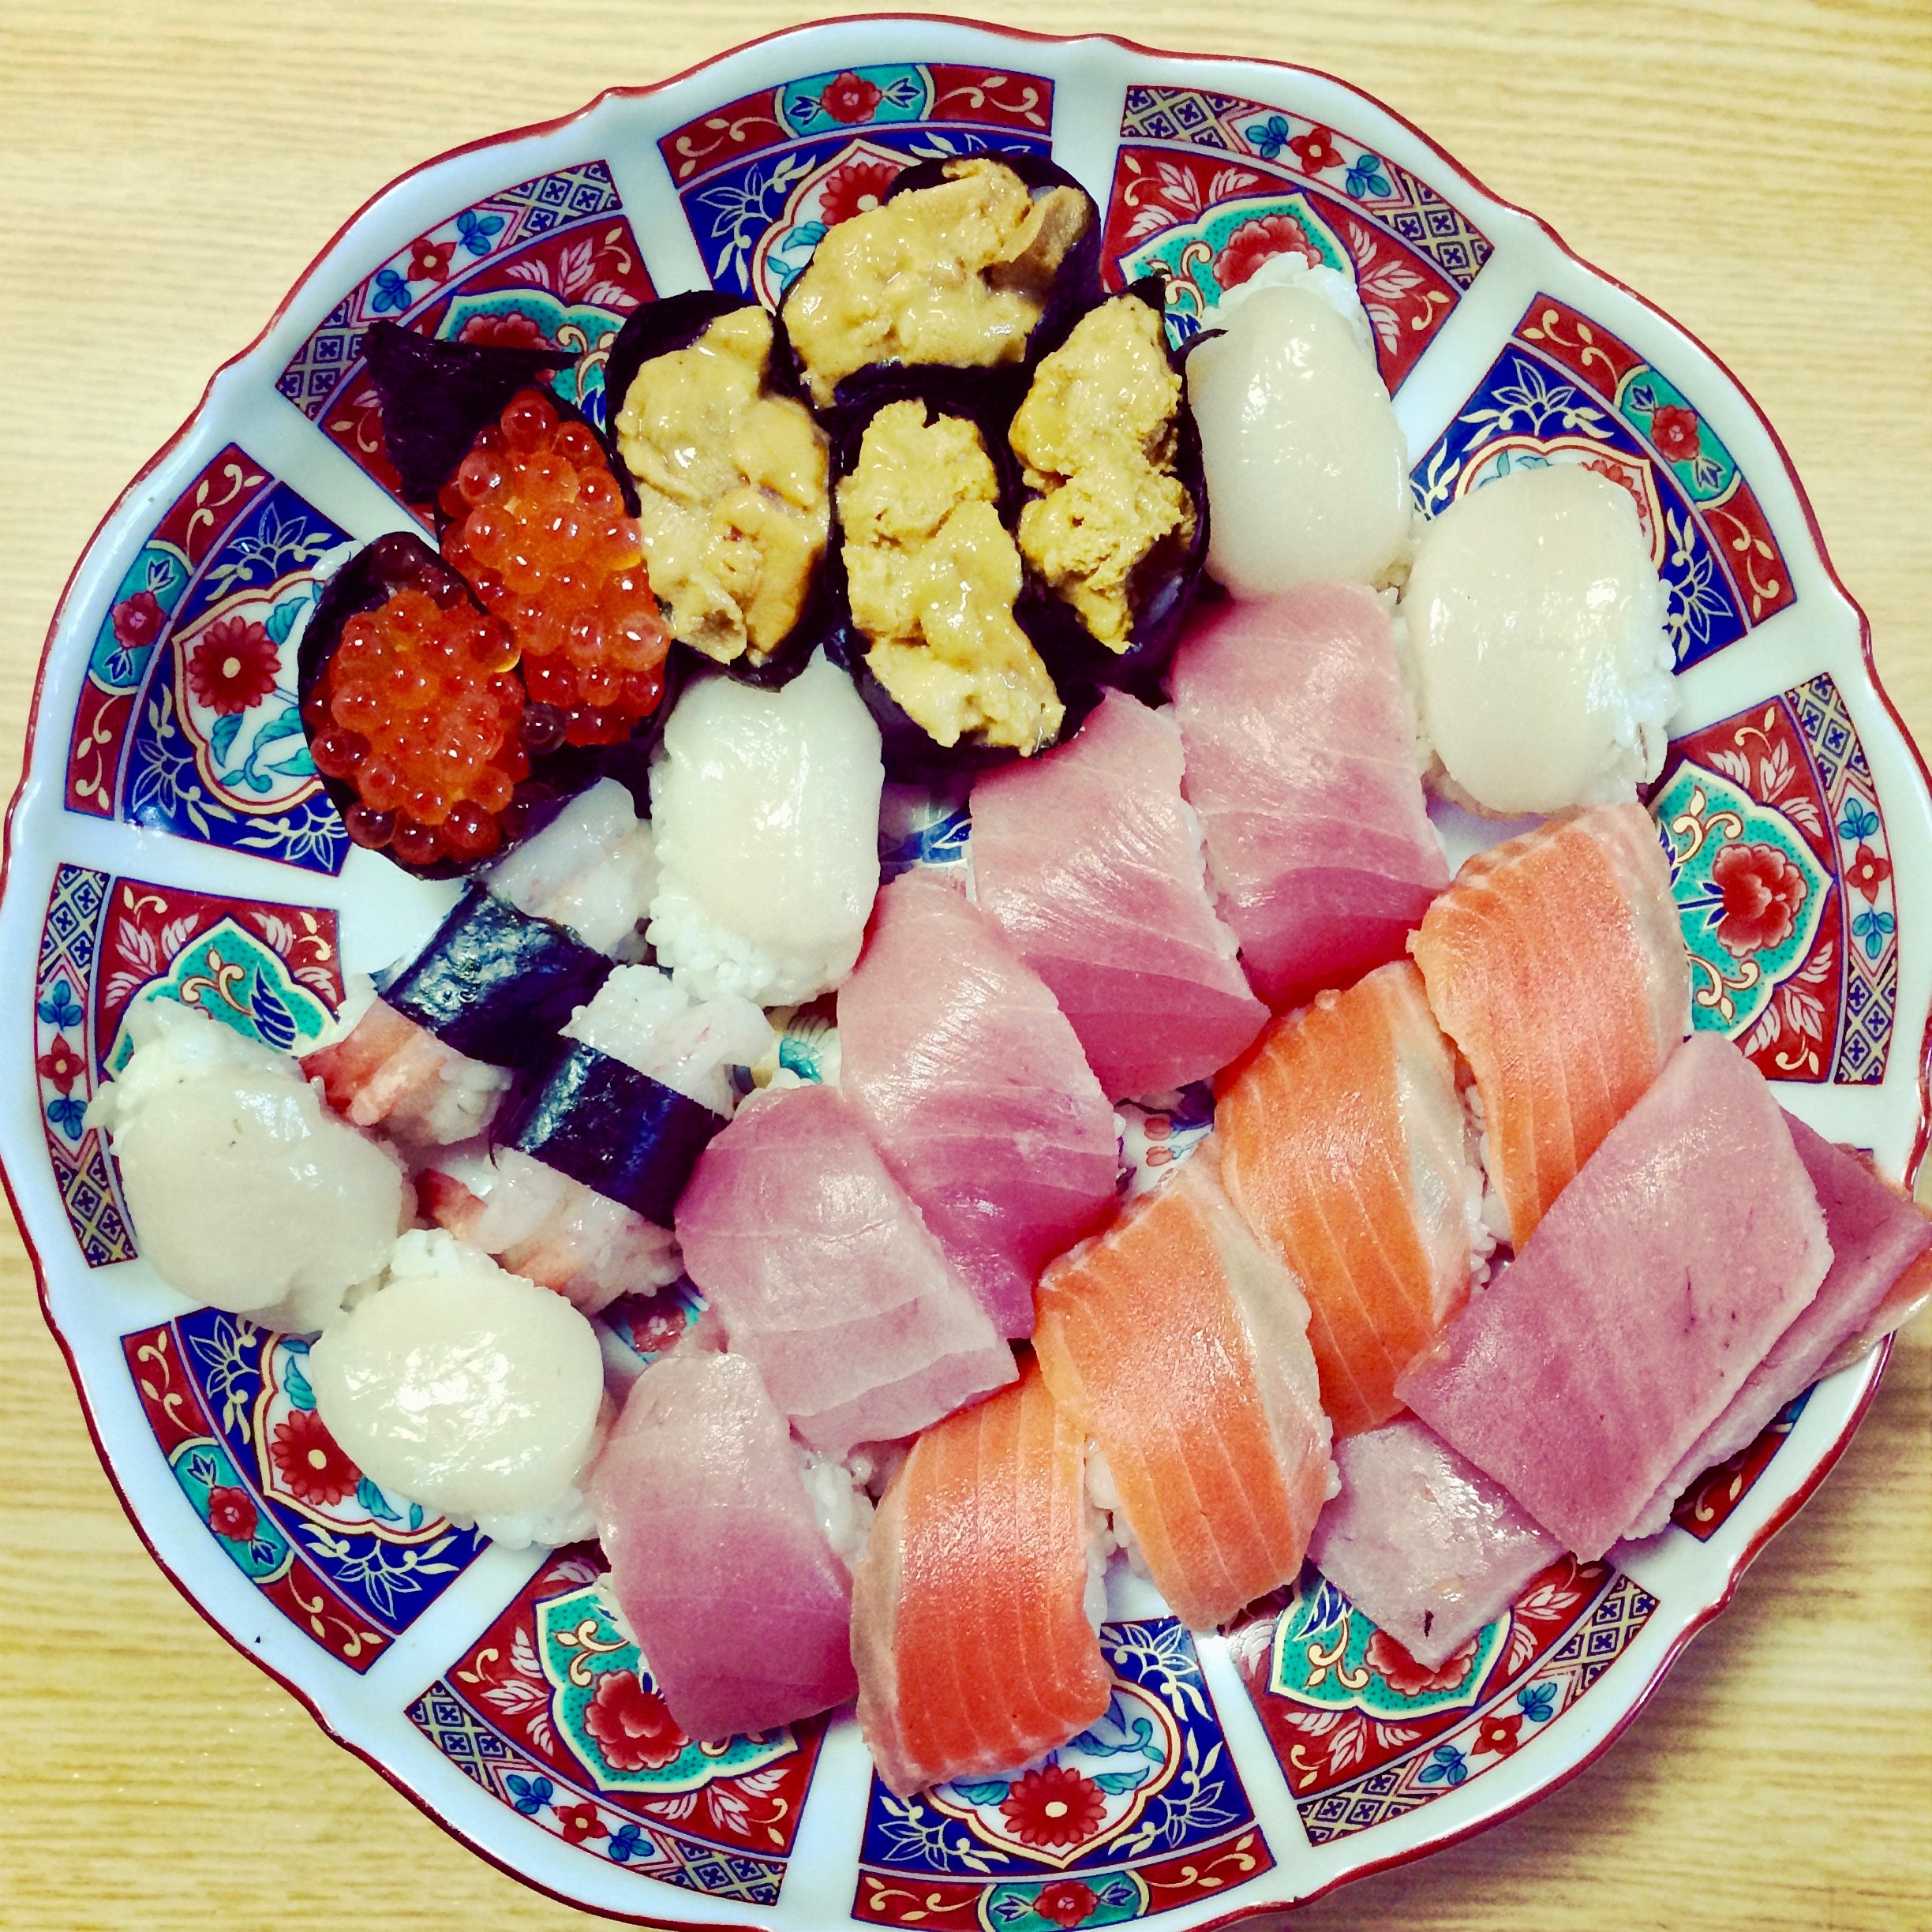
dish, meal, food, produce, asia, fish, breakfast, japan, meat, cuisine, delicious, asian food, sushi, family, dinner, beautiful, handmade, large, salmon, scallops, to, tuna, much, home party